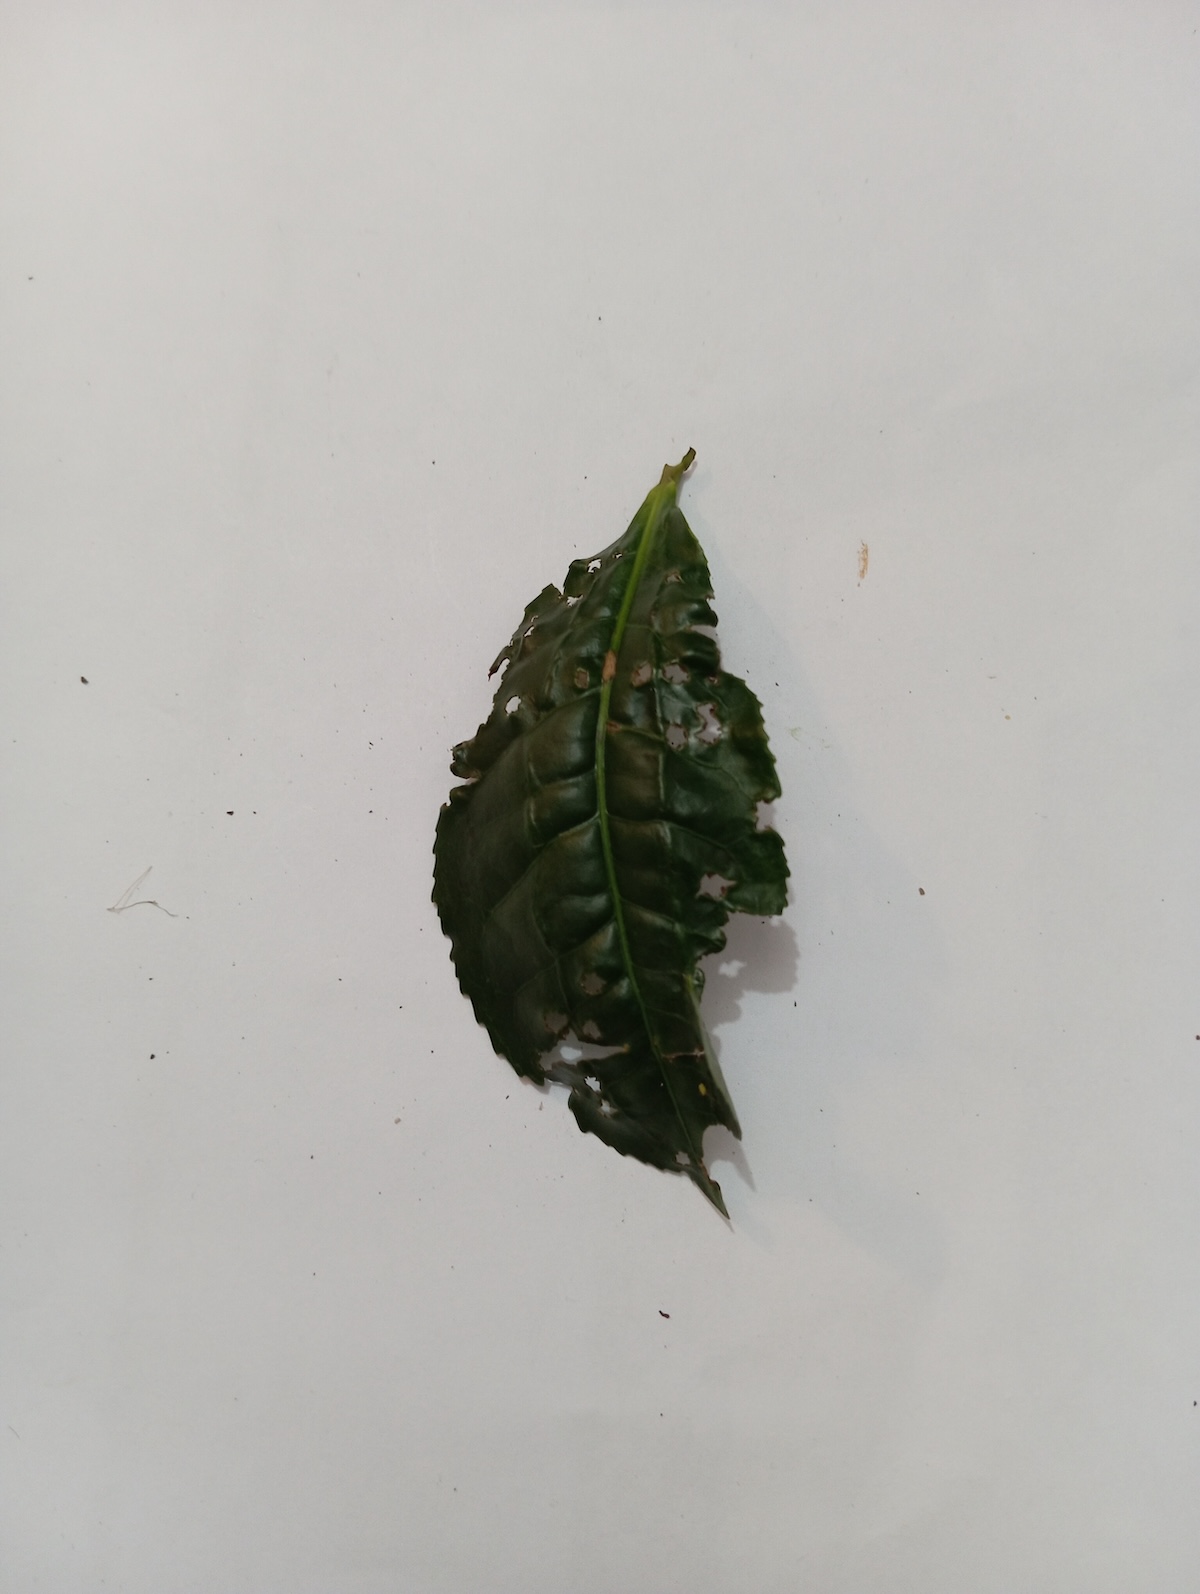
Label: Green mirid bug